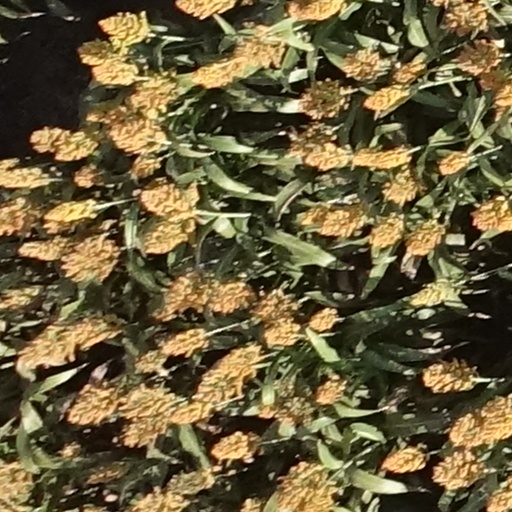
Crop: sorghum